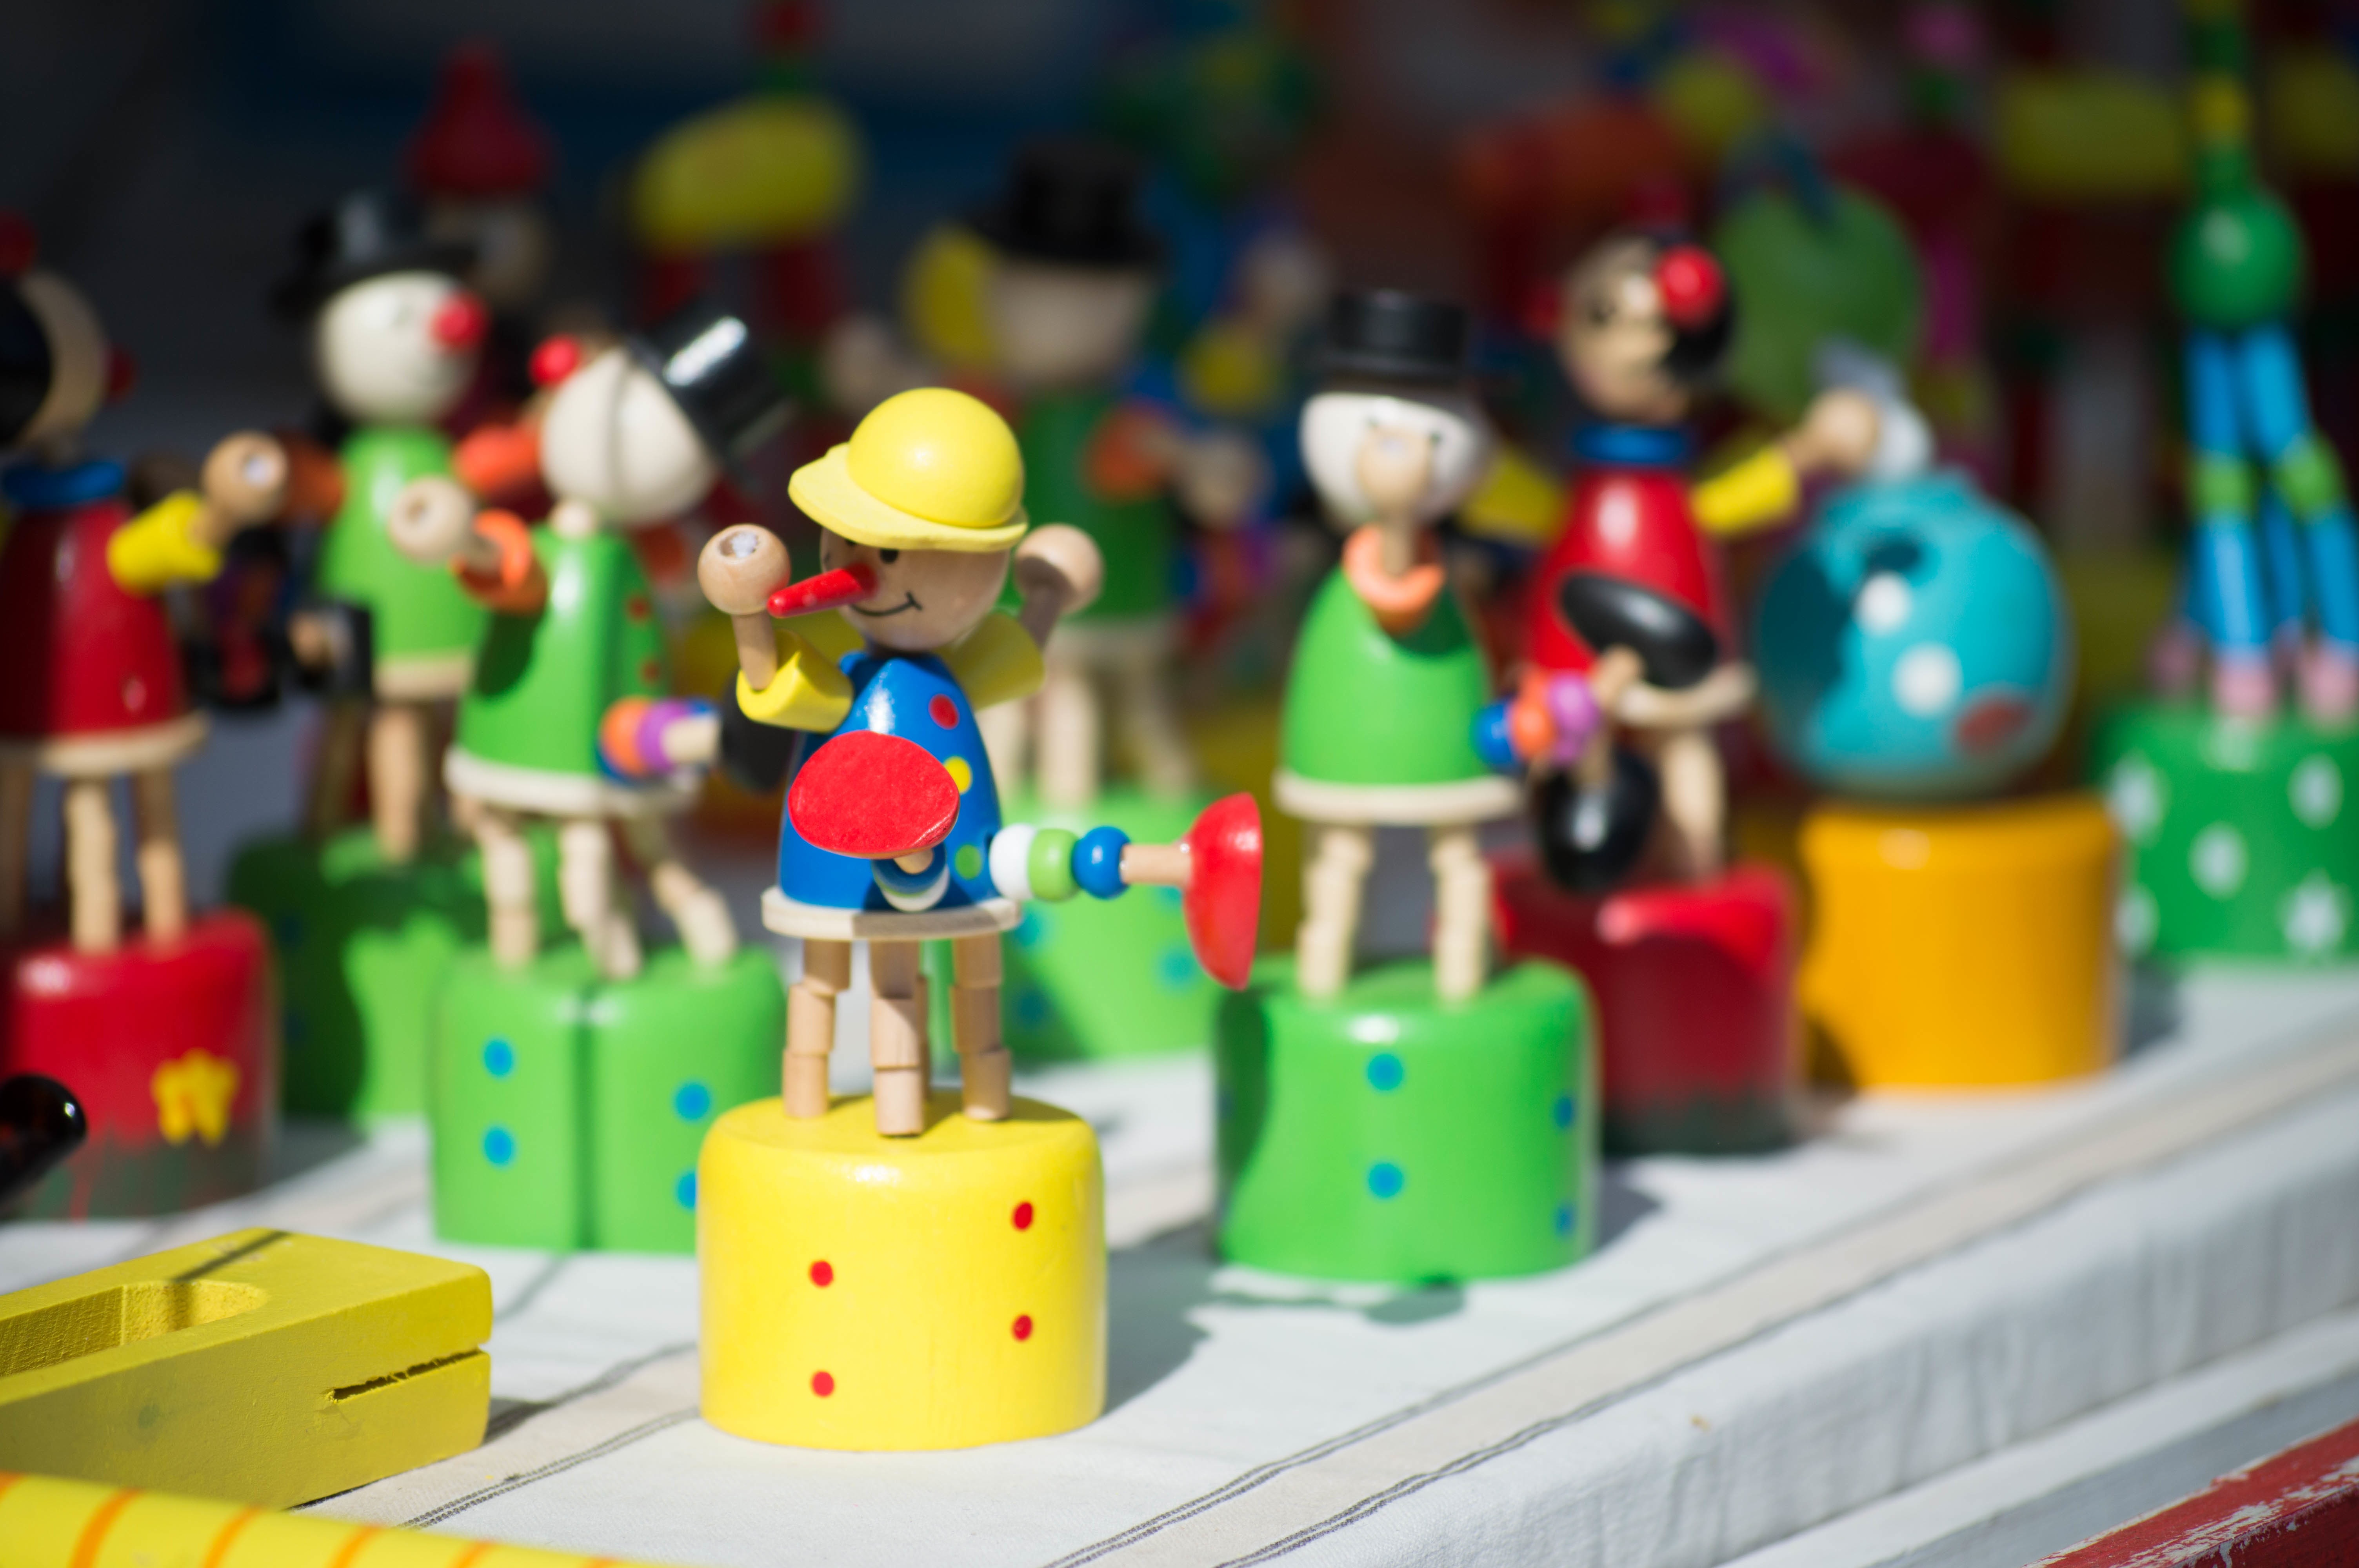
play, color, toy, lego